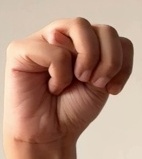
ASL sign: M